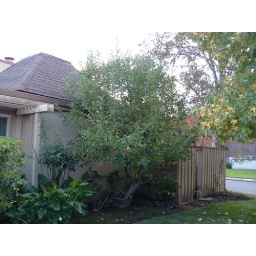
My apple tree beside my house